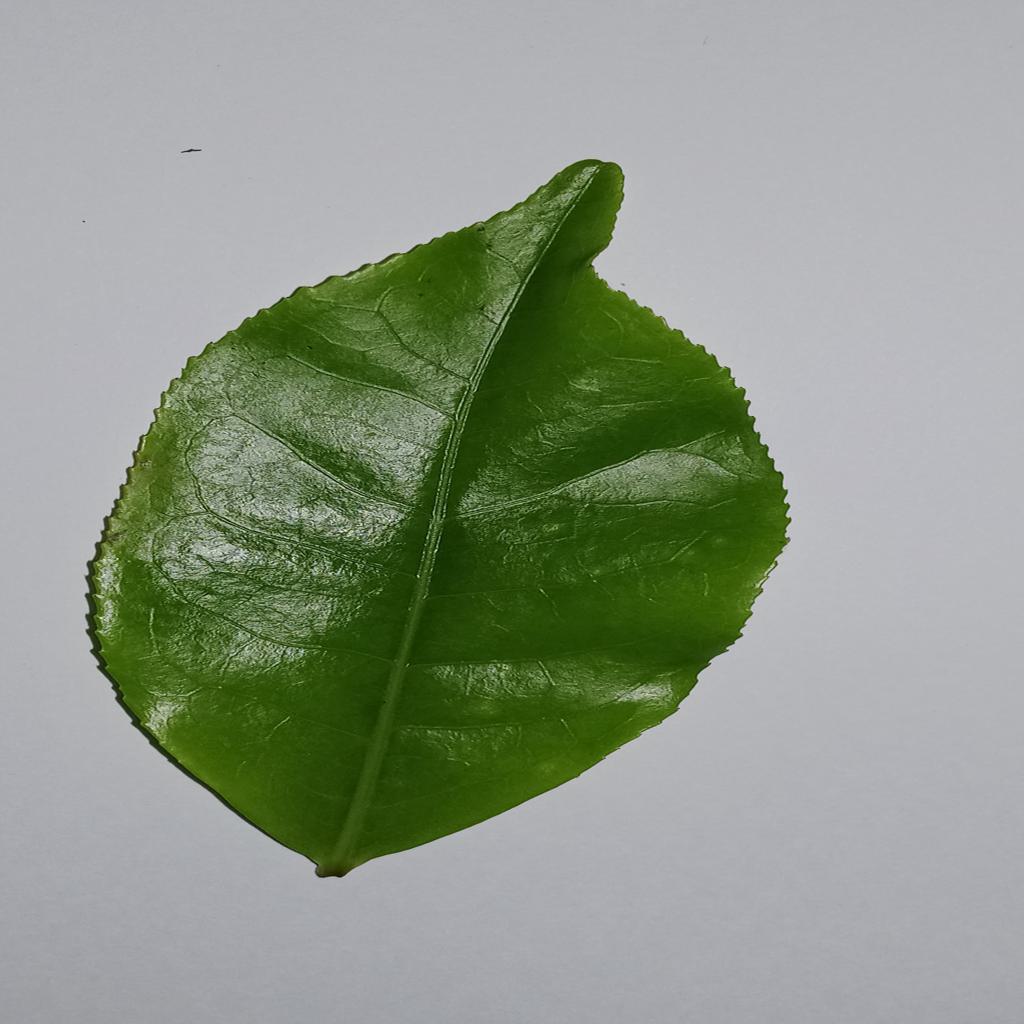
Label: Healthy